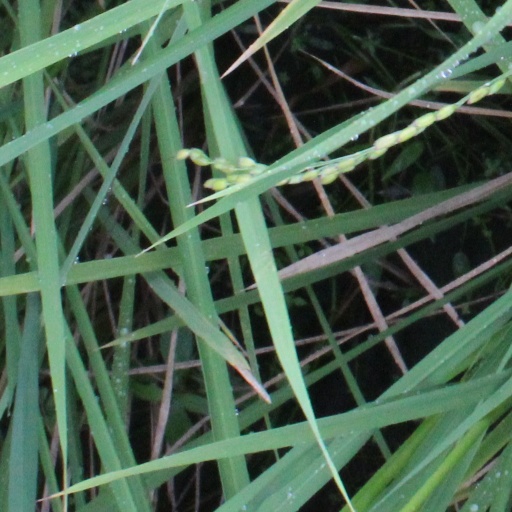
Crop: rice